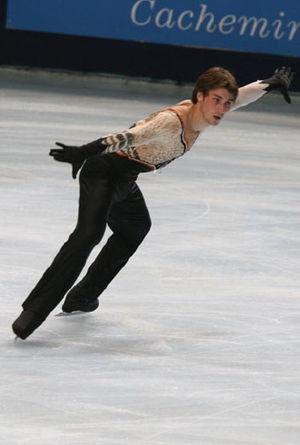
Brian Joubert, est un patineur artistique français. Il fut champion du monde de la discipline en 2007, titre remporté à Tokyo.